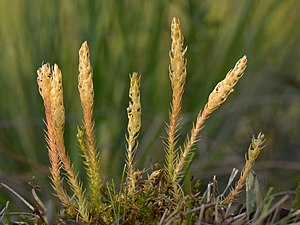
Mosdværgulvefod
Mosdværgulvefod, Mos-dværgulvefod, dværgulvefod eller nordisk dværgulvefod - danner 3-8 centimeter høje mosagtige tuer i blandt andet hedemoser. Planten har en overfladisk lighed med visse typer mos, men ulvefod tilhører ikke mosserne.